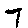
Label: 7